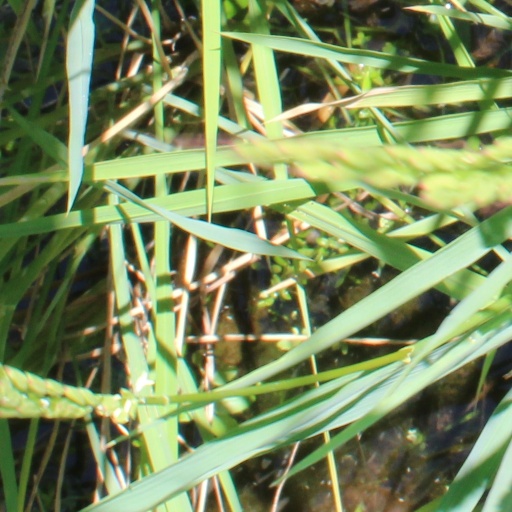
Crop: rice